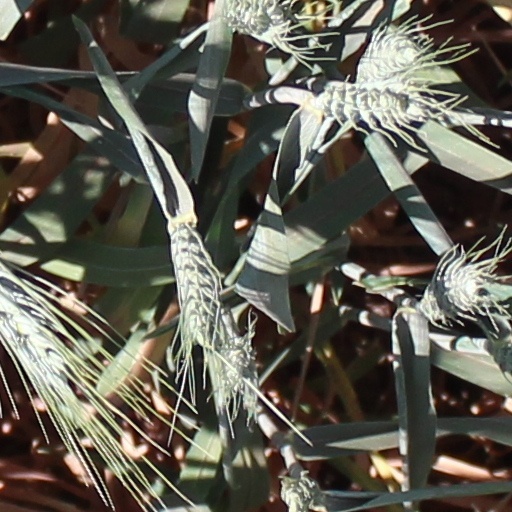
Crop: wheat